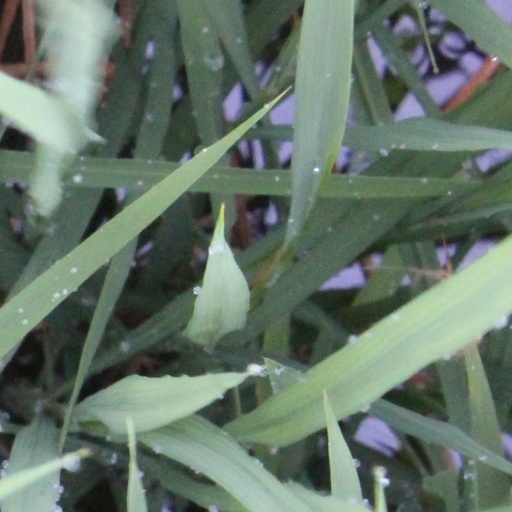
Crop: rice